Middlesex Yeomanry

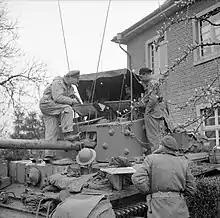
The Cromwell command tank (with multiple wireless aerials) of Brig Tony Wingfield, commanding 22nd Armoured Bde, 31 March 1945.

As an independent formation, 9th Armoured Bde was assigned to support the 2nd New Zealand Division in the Second Battle of El Alamein. In the first phase (Operation Lightfoot) on 23 October, the New Zealanders took most of their objectives, but 9th Armoured ran into an undetected minefield and was held up. At daybreak it was in the open and under fire. During the 'Dog fight' phase of the battle over succeeding days the New Zealand Division and 9th Armoured Bde were withdrawn into reserve, and 9th Armoured was given priority for re-equipment. It went into action again in the second phase of the battle (Operation Supercharge), tasked with advancing beyond the New Zealanders' first objective to smash through the deeper Axis defences. It left its rest area near El Alamein station by 20.00 on 1 November and made a difficult approach march through darkness and dust, and its delayed attack began just before dawn. The brigade ran into heavy opposition and lost most of its tanks, but tried to hold the ground taken so that 1st Armoured Division could pass through and continue the attack.